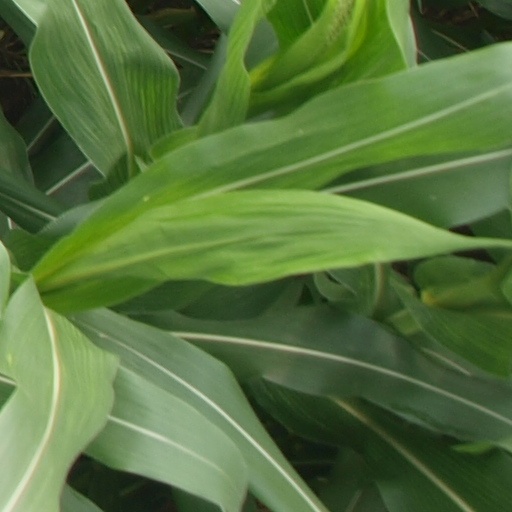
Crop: maize; corn